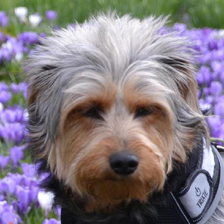
Label: animals